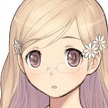
Portrait style: Anime Portrait